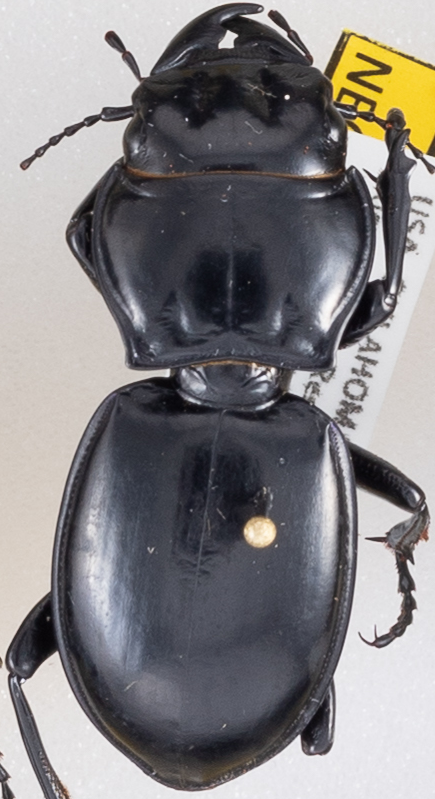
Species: Pasimachus californicus
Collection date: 2019-07-10
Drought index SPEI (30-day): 0.262
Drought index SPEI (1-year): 2.09
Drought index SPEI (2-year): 1.69